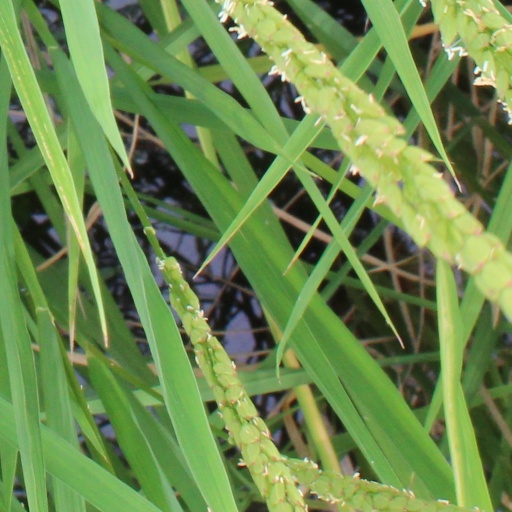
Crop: rice